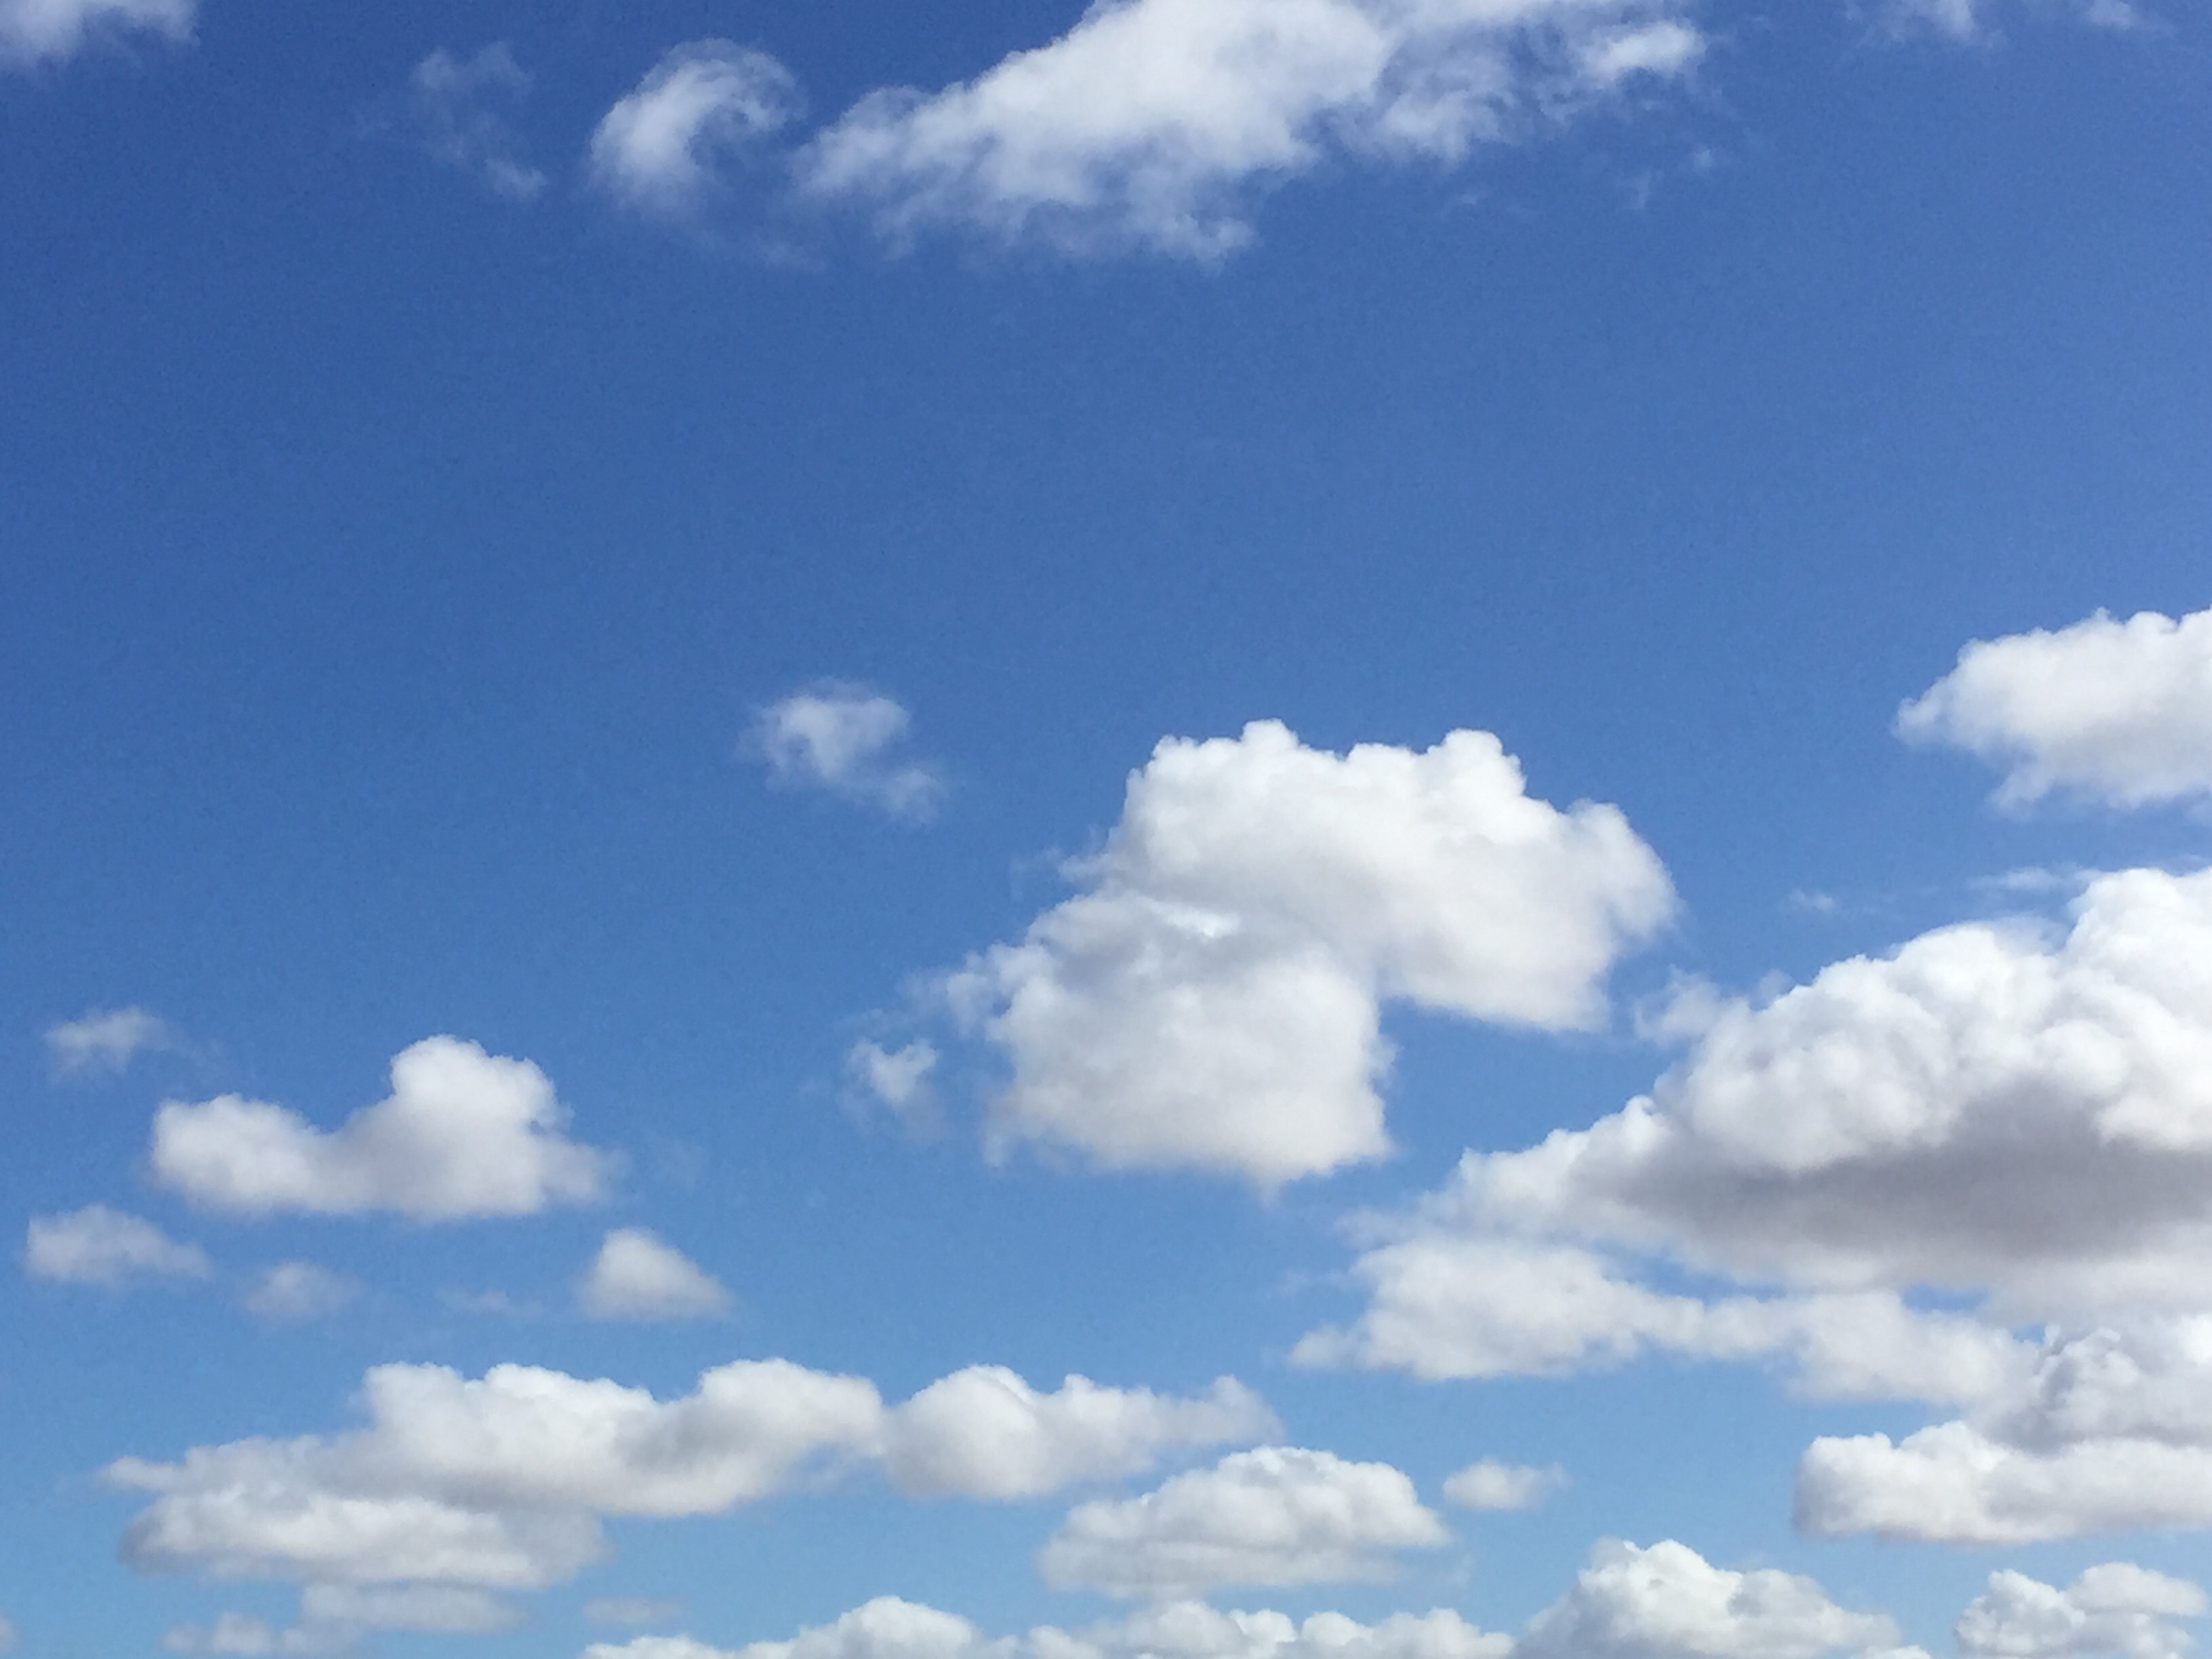
horizon, cloud, sky, atmosphere, daytime, fluffy, cumulus, clouds, meteorological phenomenon